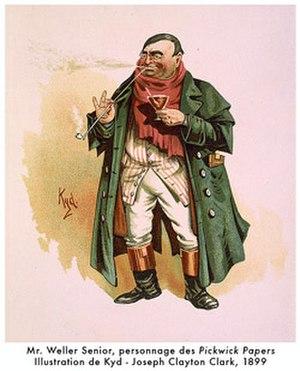
The Pickwick Papers
Les Papiers posthumes du Pickwick Club, également connu sous le titre Les Aventures de Monsieur Pickwick, est le premier roman de Charles Dickens à être publié sous forme de feuilleton, de 1836 à 1837.